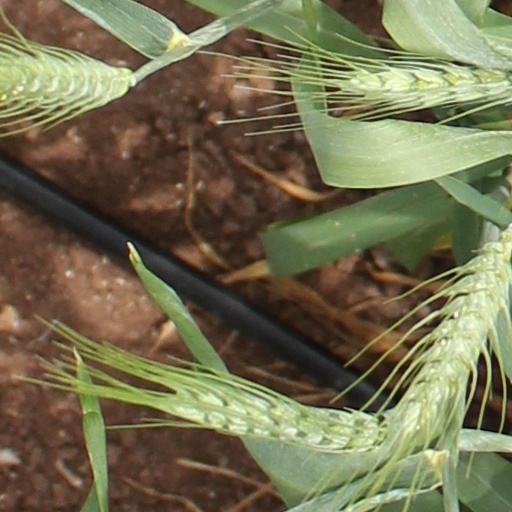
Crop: wheat